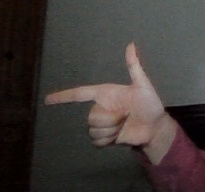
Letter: yaa